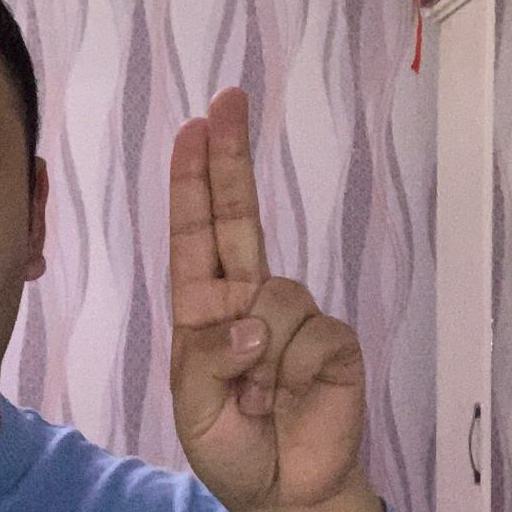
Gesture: two_up